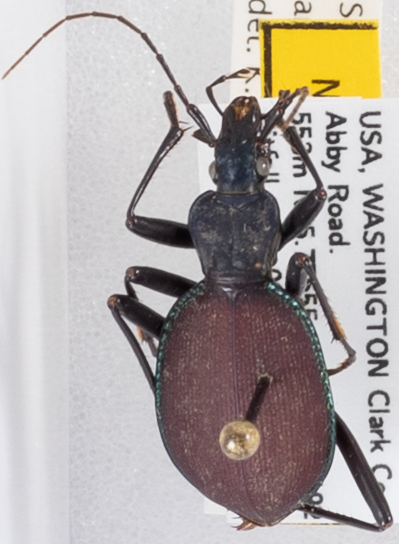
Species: Scaphinotus angusticollis
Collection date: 2020-09-08
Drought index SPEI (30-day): -1.186
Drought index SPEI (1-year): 0.006
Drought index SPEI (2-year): -2.09